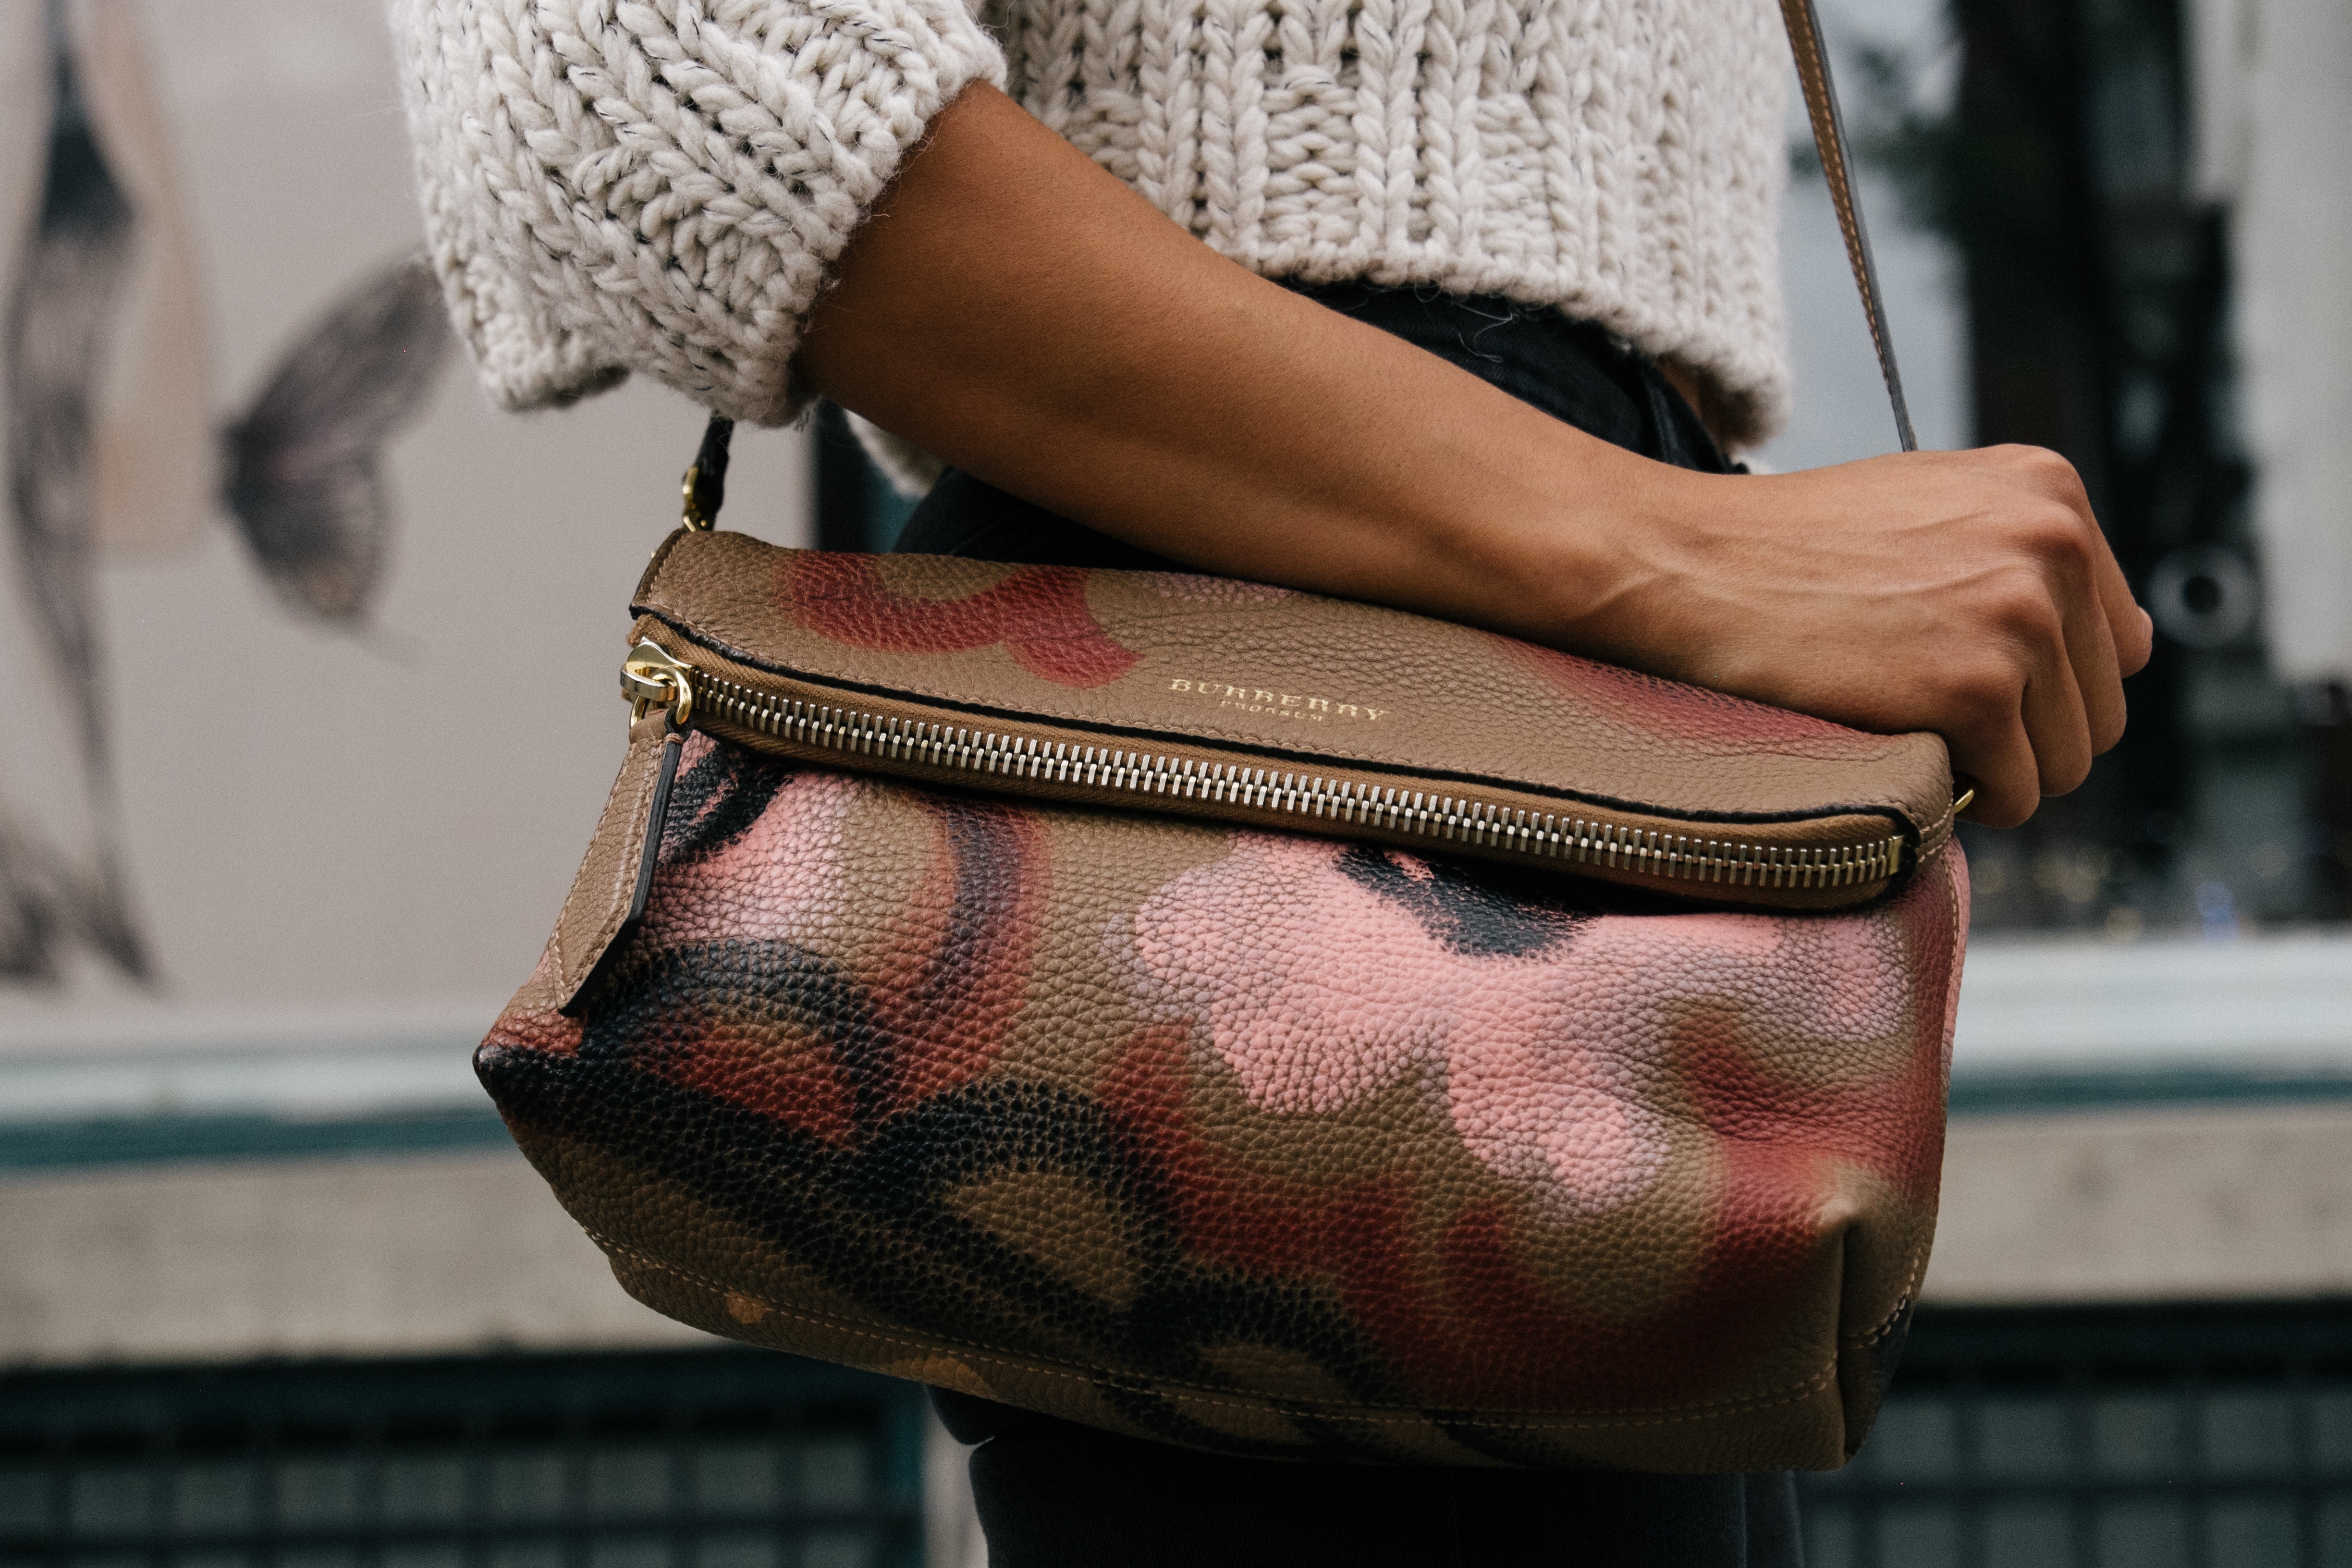
hand, shoe, woman, leg, pattern, spring, color, bag, fashion, clothing, shopping, handbag, burberry, human body, textile, design, purse, footwear, fashion accessory